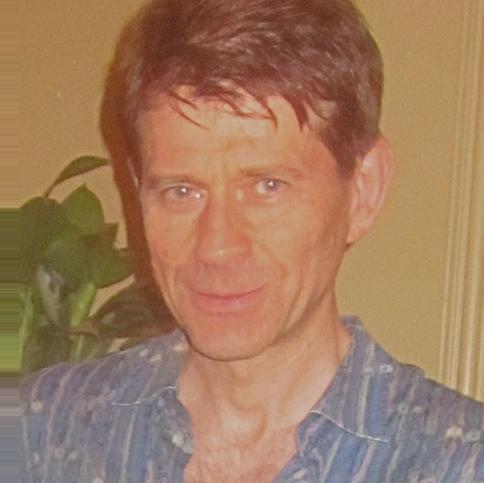
Age: 57